Mobile Legends: Bang Bang

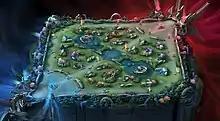
Overview of the in-game map

Two teams of five players go against each other in real-time. Players will be matched in correspondence with their current ranking. There are seven ranks in the game with Warrior being the lowest followed by Elite, Master, Grandmaster, Epic, Legend, and the highest rank, Mythic. A player can only invite and form a team with other players of similar rank or players that are one rank higher or lower.